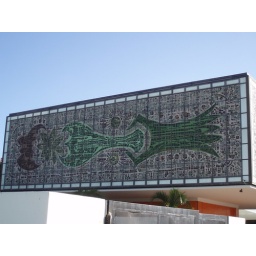
The building behind with the mosaic stained glass windows are illuminated from within at night